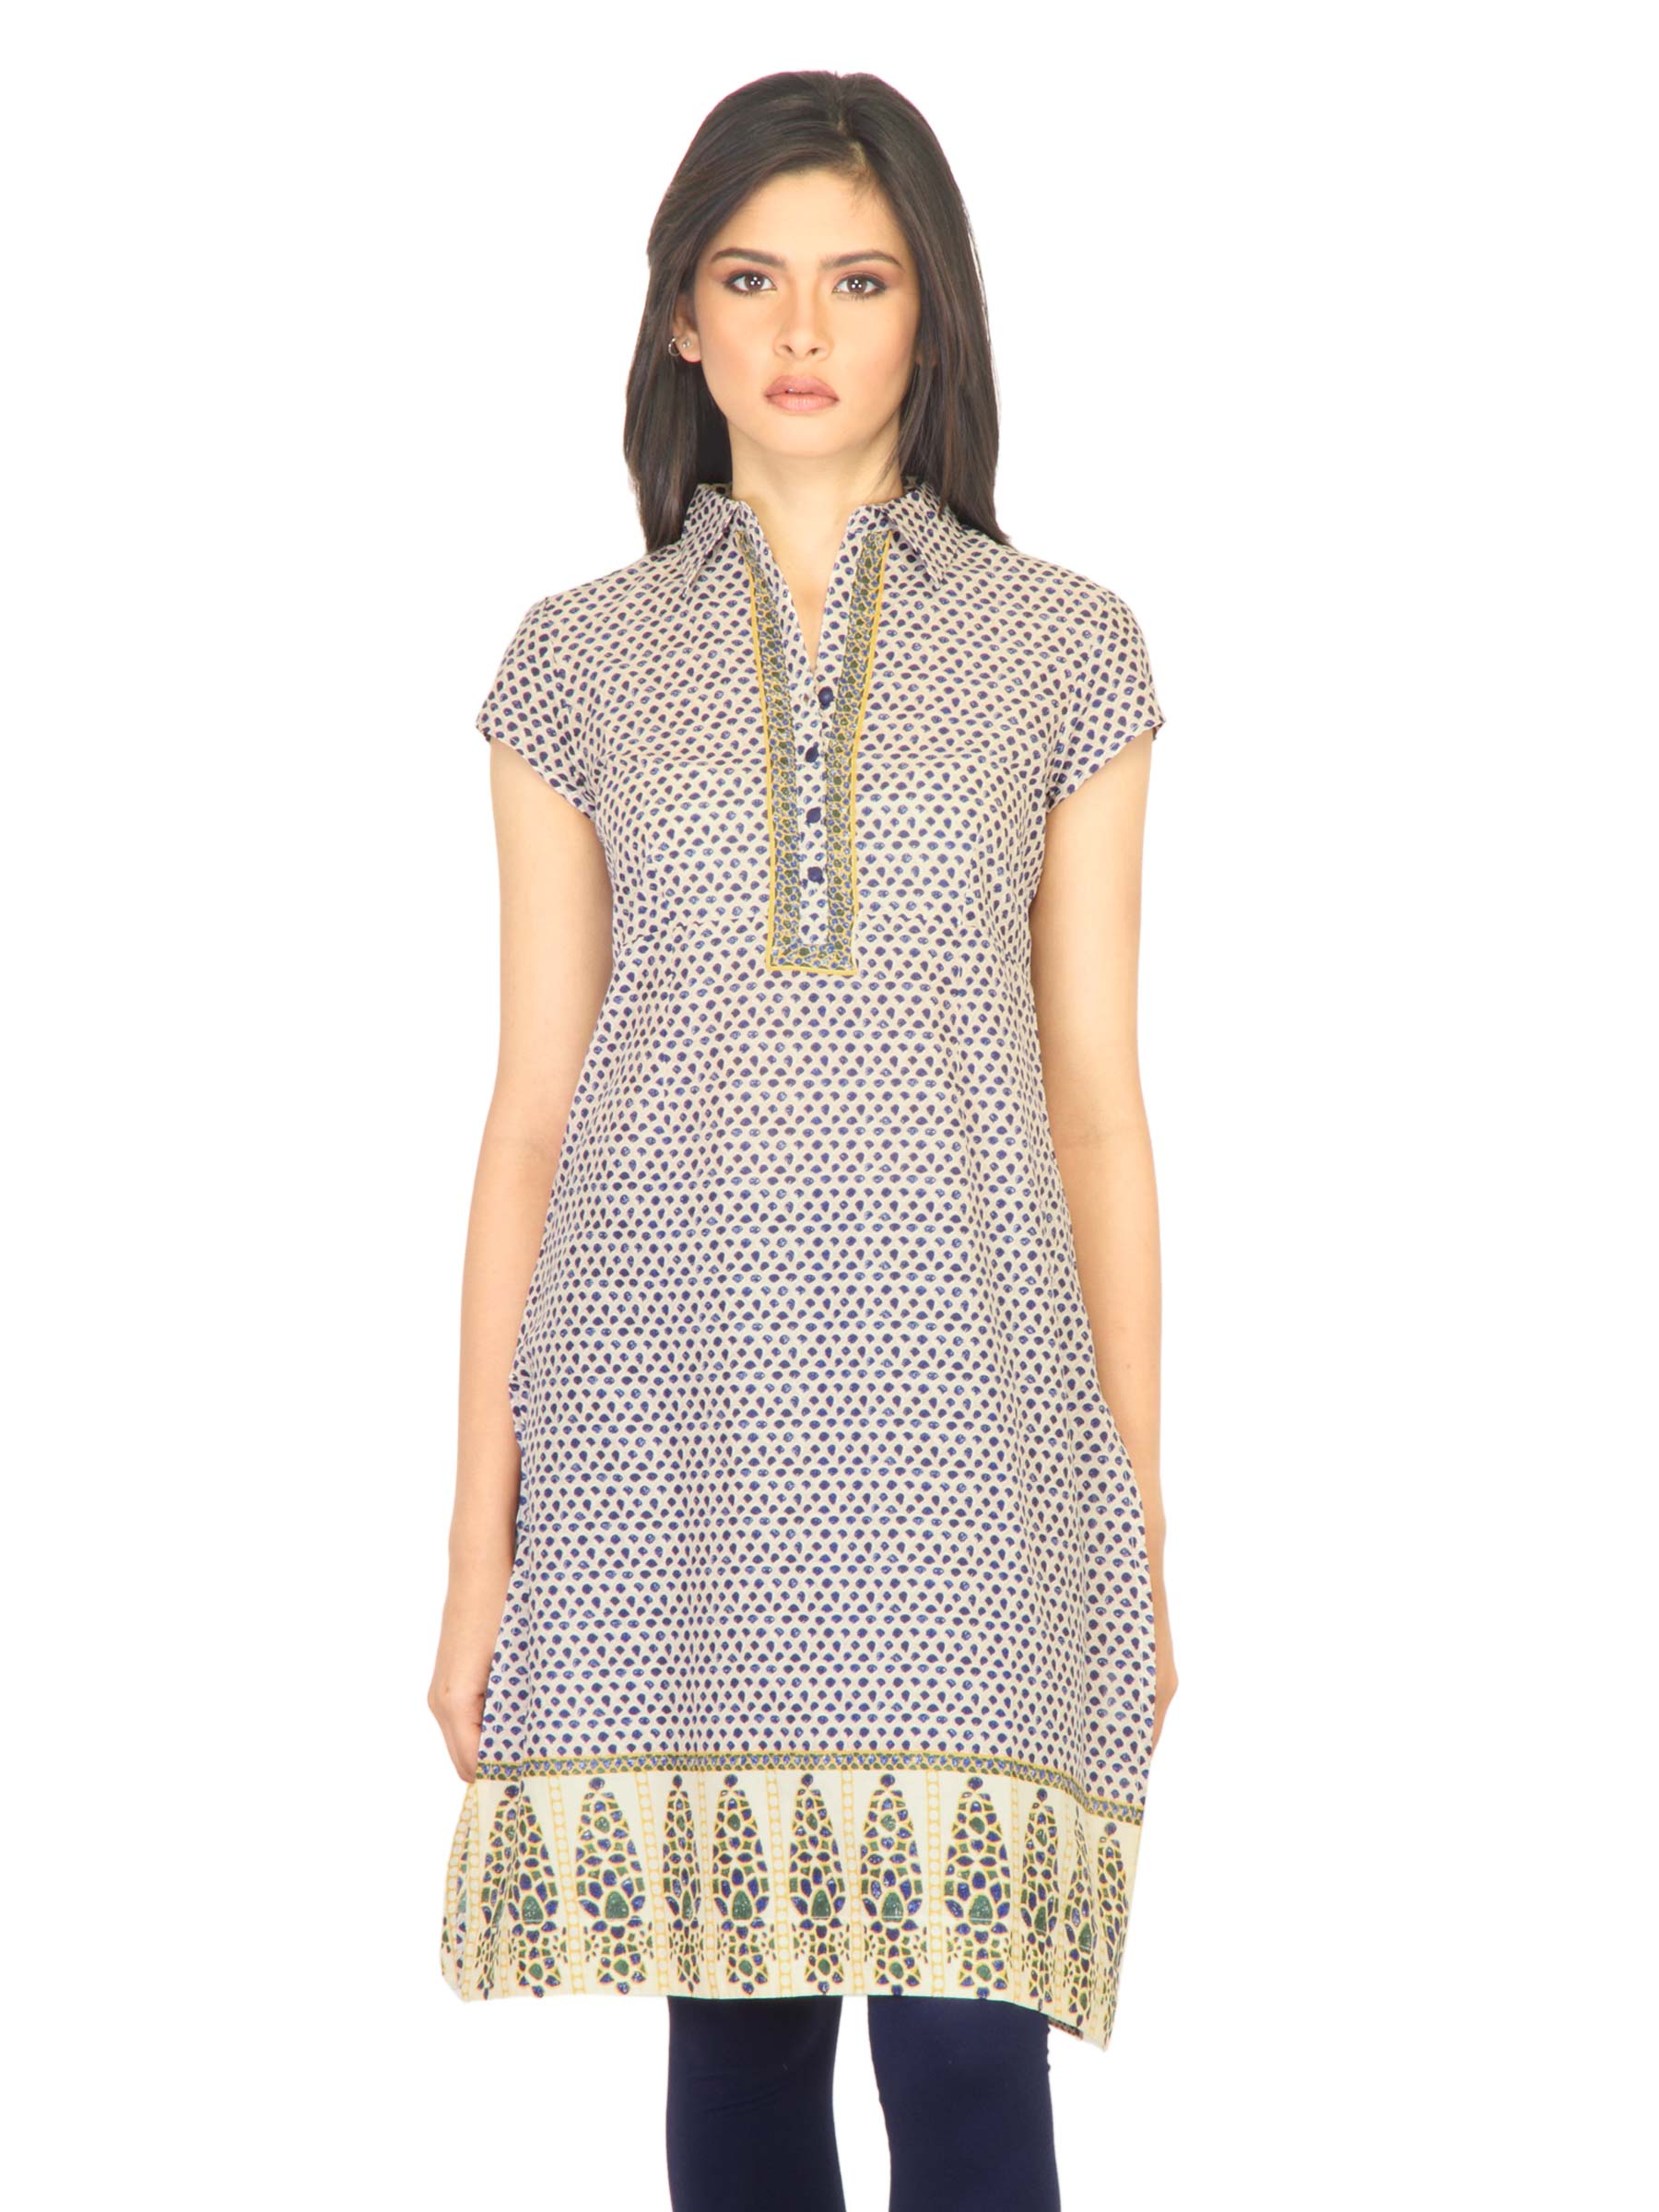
W Women Block Print Off White Kurta
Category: Apparel / Topwear / Kurtas
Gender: Women
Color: Off White
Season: Fall 2011
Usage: Ethnic